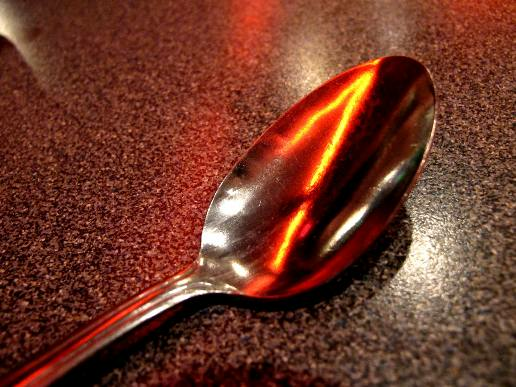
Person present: No